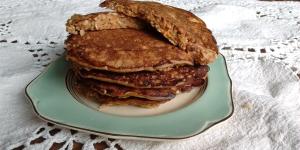
hot cakes de avena y zanahoria